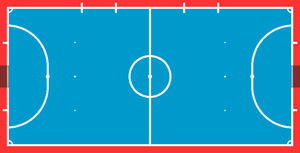
Le futsal est un sport collectif apparenté au football. Comme lui, il se joue principalement au pied avec un ballon sphérique. Il oppose deux équipes de cinq joueurs dans un gymnase, sur un terrain de handball. L'objectif de chaque équipe est de mettre le ballon dans le but adverse, sans utiliser les bras, et de le faire plus souvent que l'autre équipe.